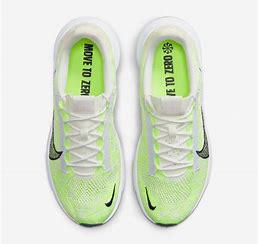
Brand: Nike
Model: Superrep Go 3 Flyknit Next Nature